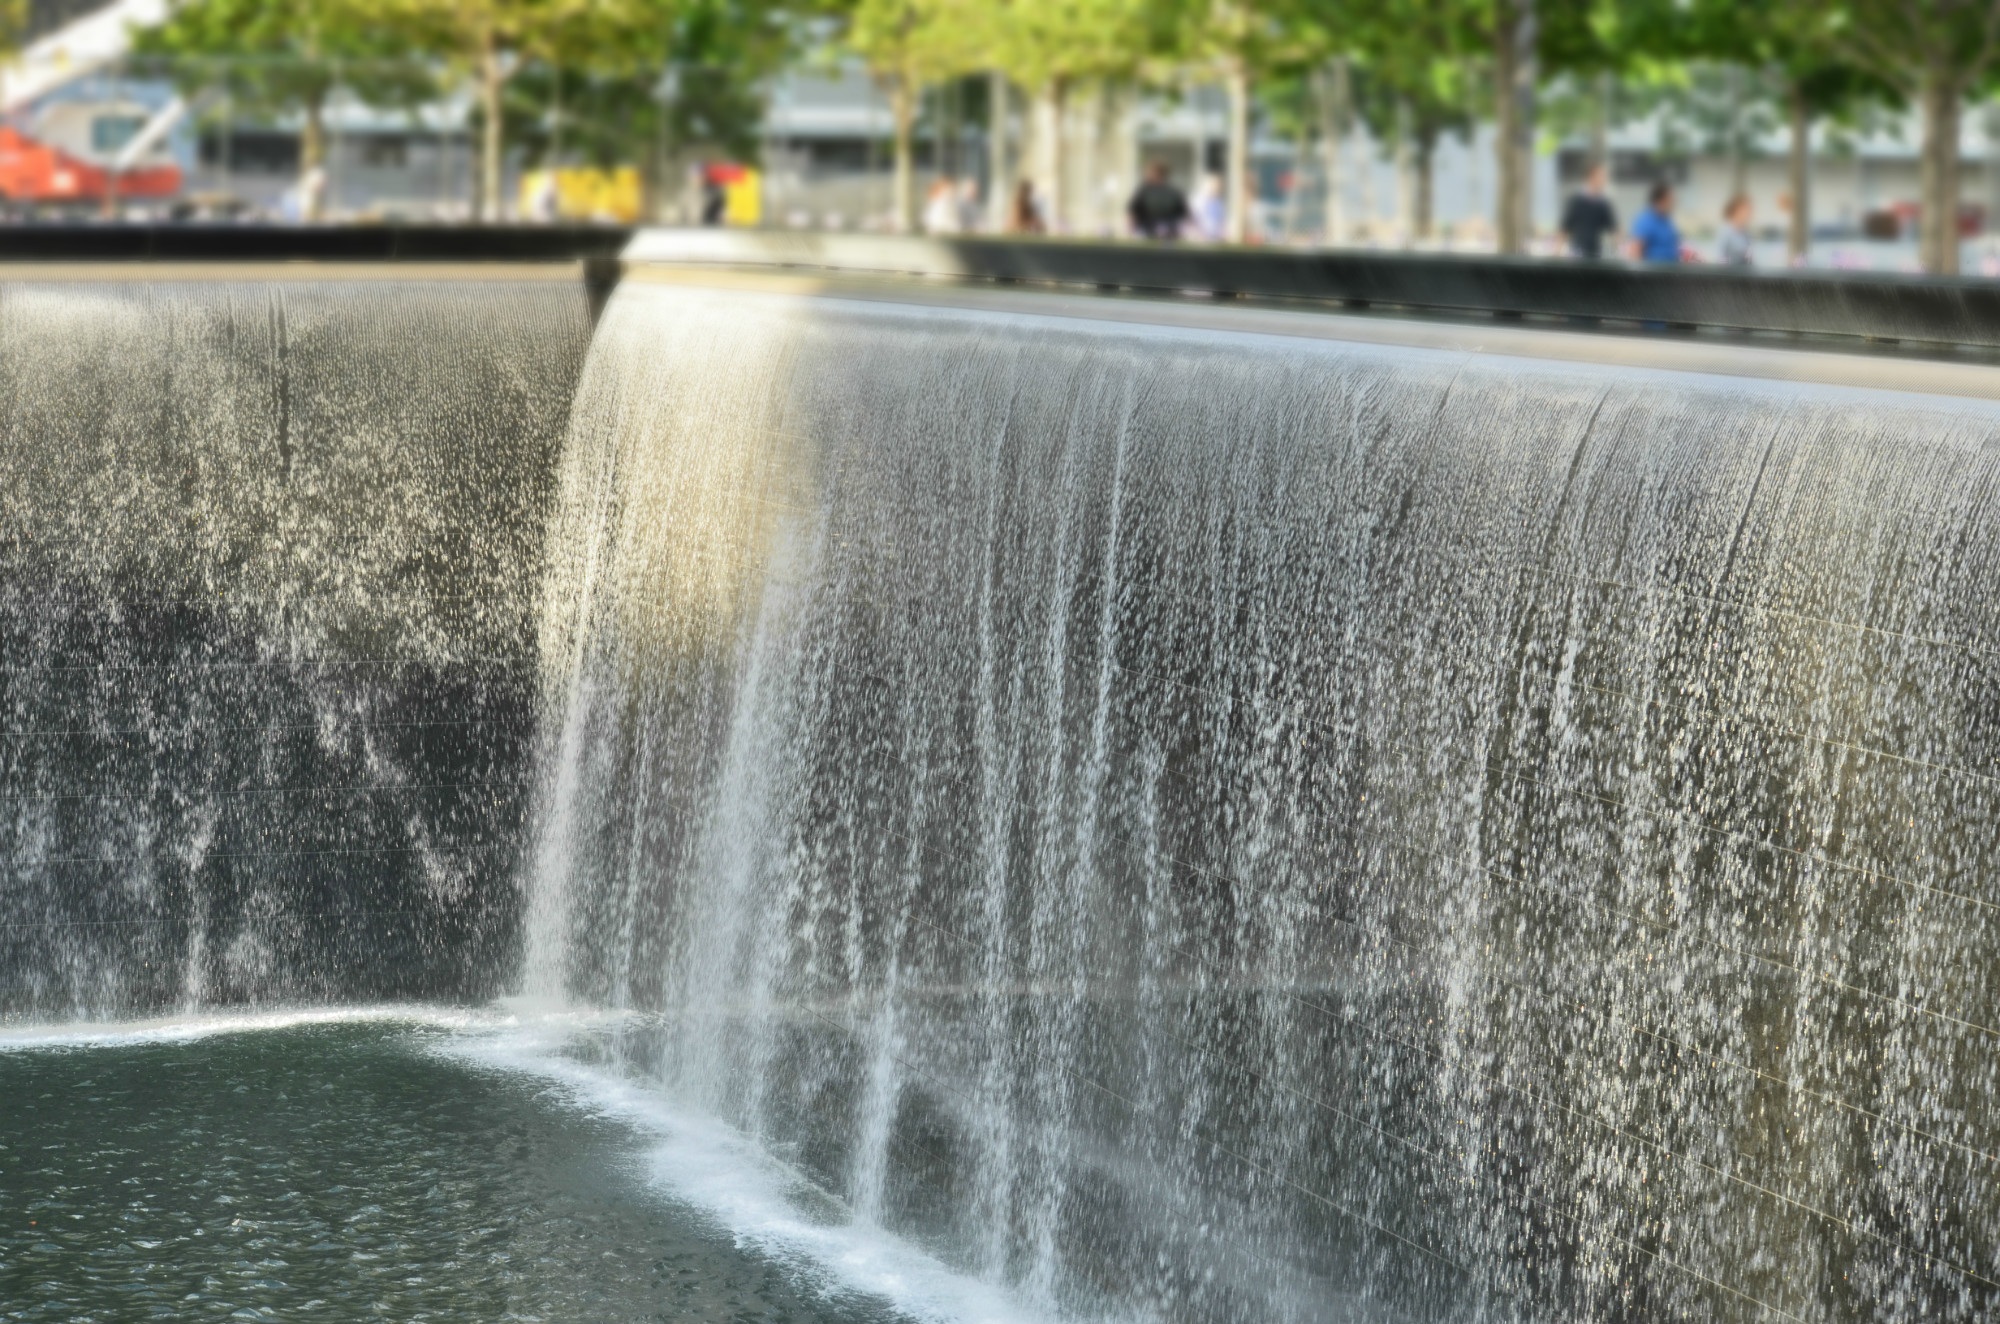
water, new york, river, waterway, world, body of water, memorial, tribute, fountain, center, 911, trade, september 11, water feature, 9 11